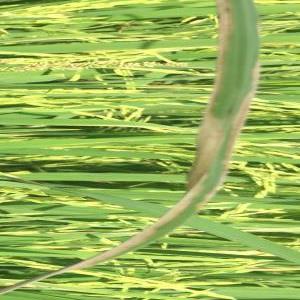
Disease: Bacterialblight